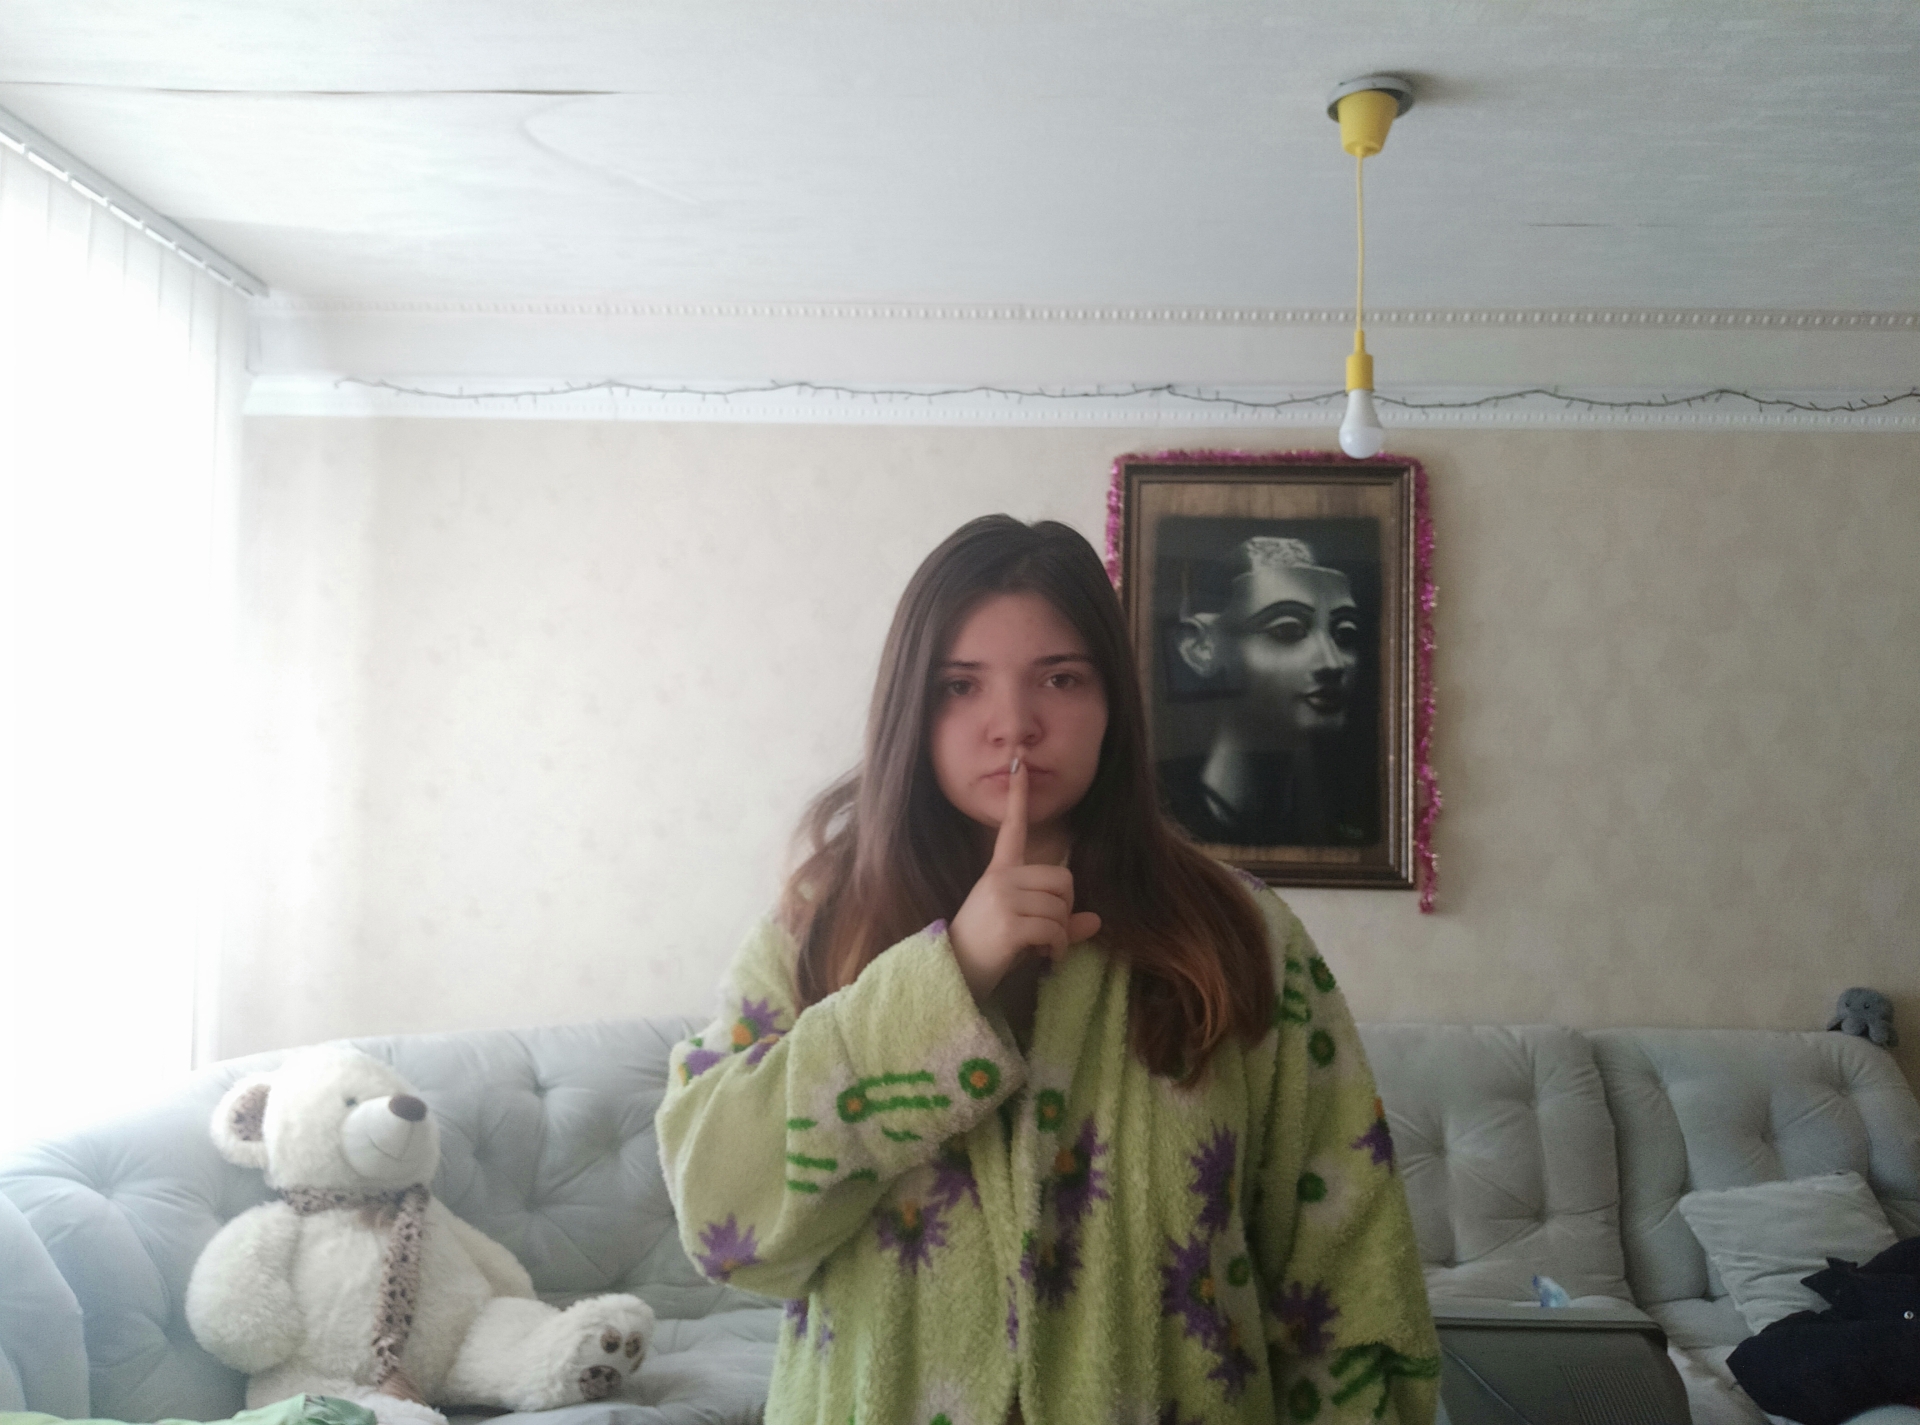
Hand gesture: mute